Tshala Muana

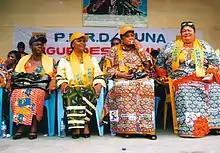
Tshala (second from right) in Kinshasa in 2014

Élisabeth Tshala Muana Muidikay (13 March 1958 – 10 December 2022), known professionally as Tshala Muana, was a singer and dancer from Congo-Kinshasa. Considered the "Queen of Mutuashi", a traditional dance music from her native Kasai region, she is often called "Mamu National".